MPX filter

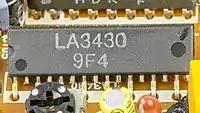
Sanyo LA3430 - PLL FM MPX stereo demodulator with pilot canceler for car stereo use

MPX filter is a function found in analogue stereo FM broadcasting and personal monitor equipment, FM tuners and cassette decks. An MPX filter is, at least, a notch filter blocking the 19 kHz pilot tone, and possibly higher frequencies in the 23-53kHz and 63-75kHz bands.